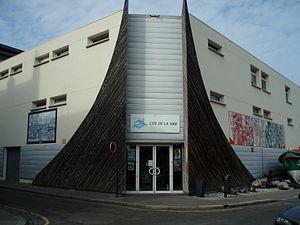
Estran, cité de la mer à Dieppe, France
Dieppe est une commune française située dans le département de la Seine-Maritime en région Normandie.
Anita Béatrix Marthe Conti, née Caracotchian le 17 mai 1899 à Ermont et morte le 25 décembre 1997 à Douarnenez, est une océanographe et photographe française.
L'Estran Cité de la Mer est un centre de culture scientifique et technique associatif sur le thème du littoral haut-normand situé à Dieppe. Il a été créé en mai 1987 par l'association E.S.T.R.A.N. qui a pour objectif principal la vulgarisation de la culture scientifique et technique de la mer et de la pêche.